The Rider Named Death

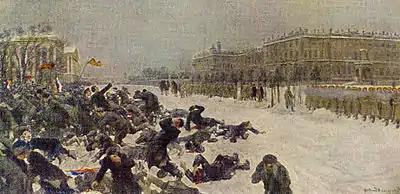
Artistic impression of Bloody Sunday, a pivotal event in the Russian Revolution of 1905

In the opening scene, a beautiful, young woman requests an audience with the local minister to personally plead to bring food to her imprisoned brother. When admitted to his office, she pulls a gun from her purse and shoots him to death. The assassin is apprehended and confesses to belonging to the Socialist Revolutionary Party.